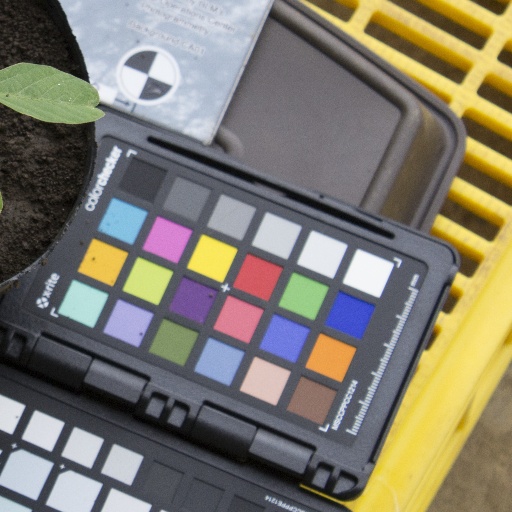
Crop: soybean